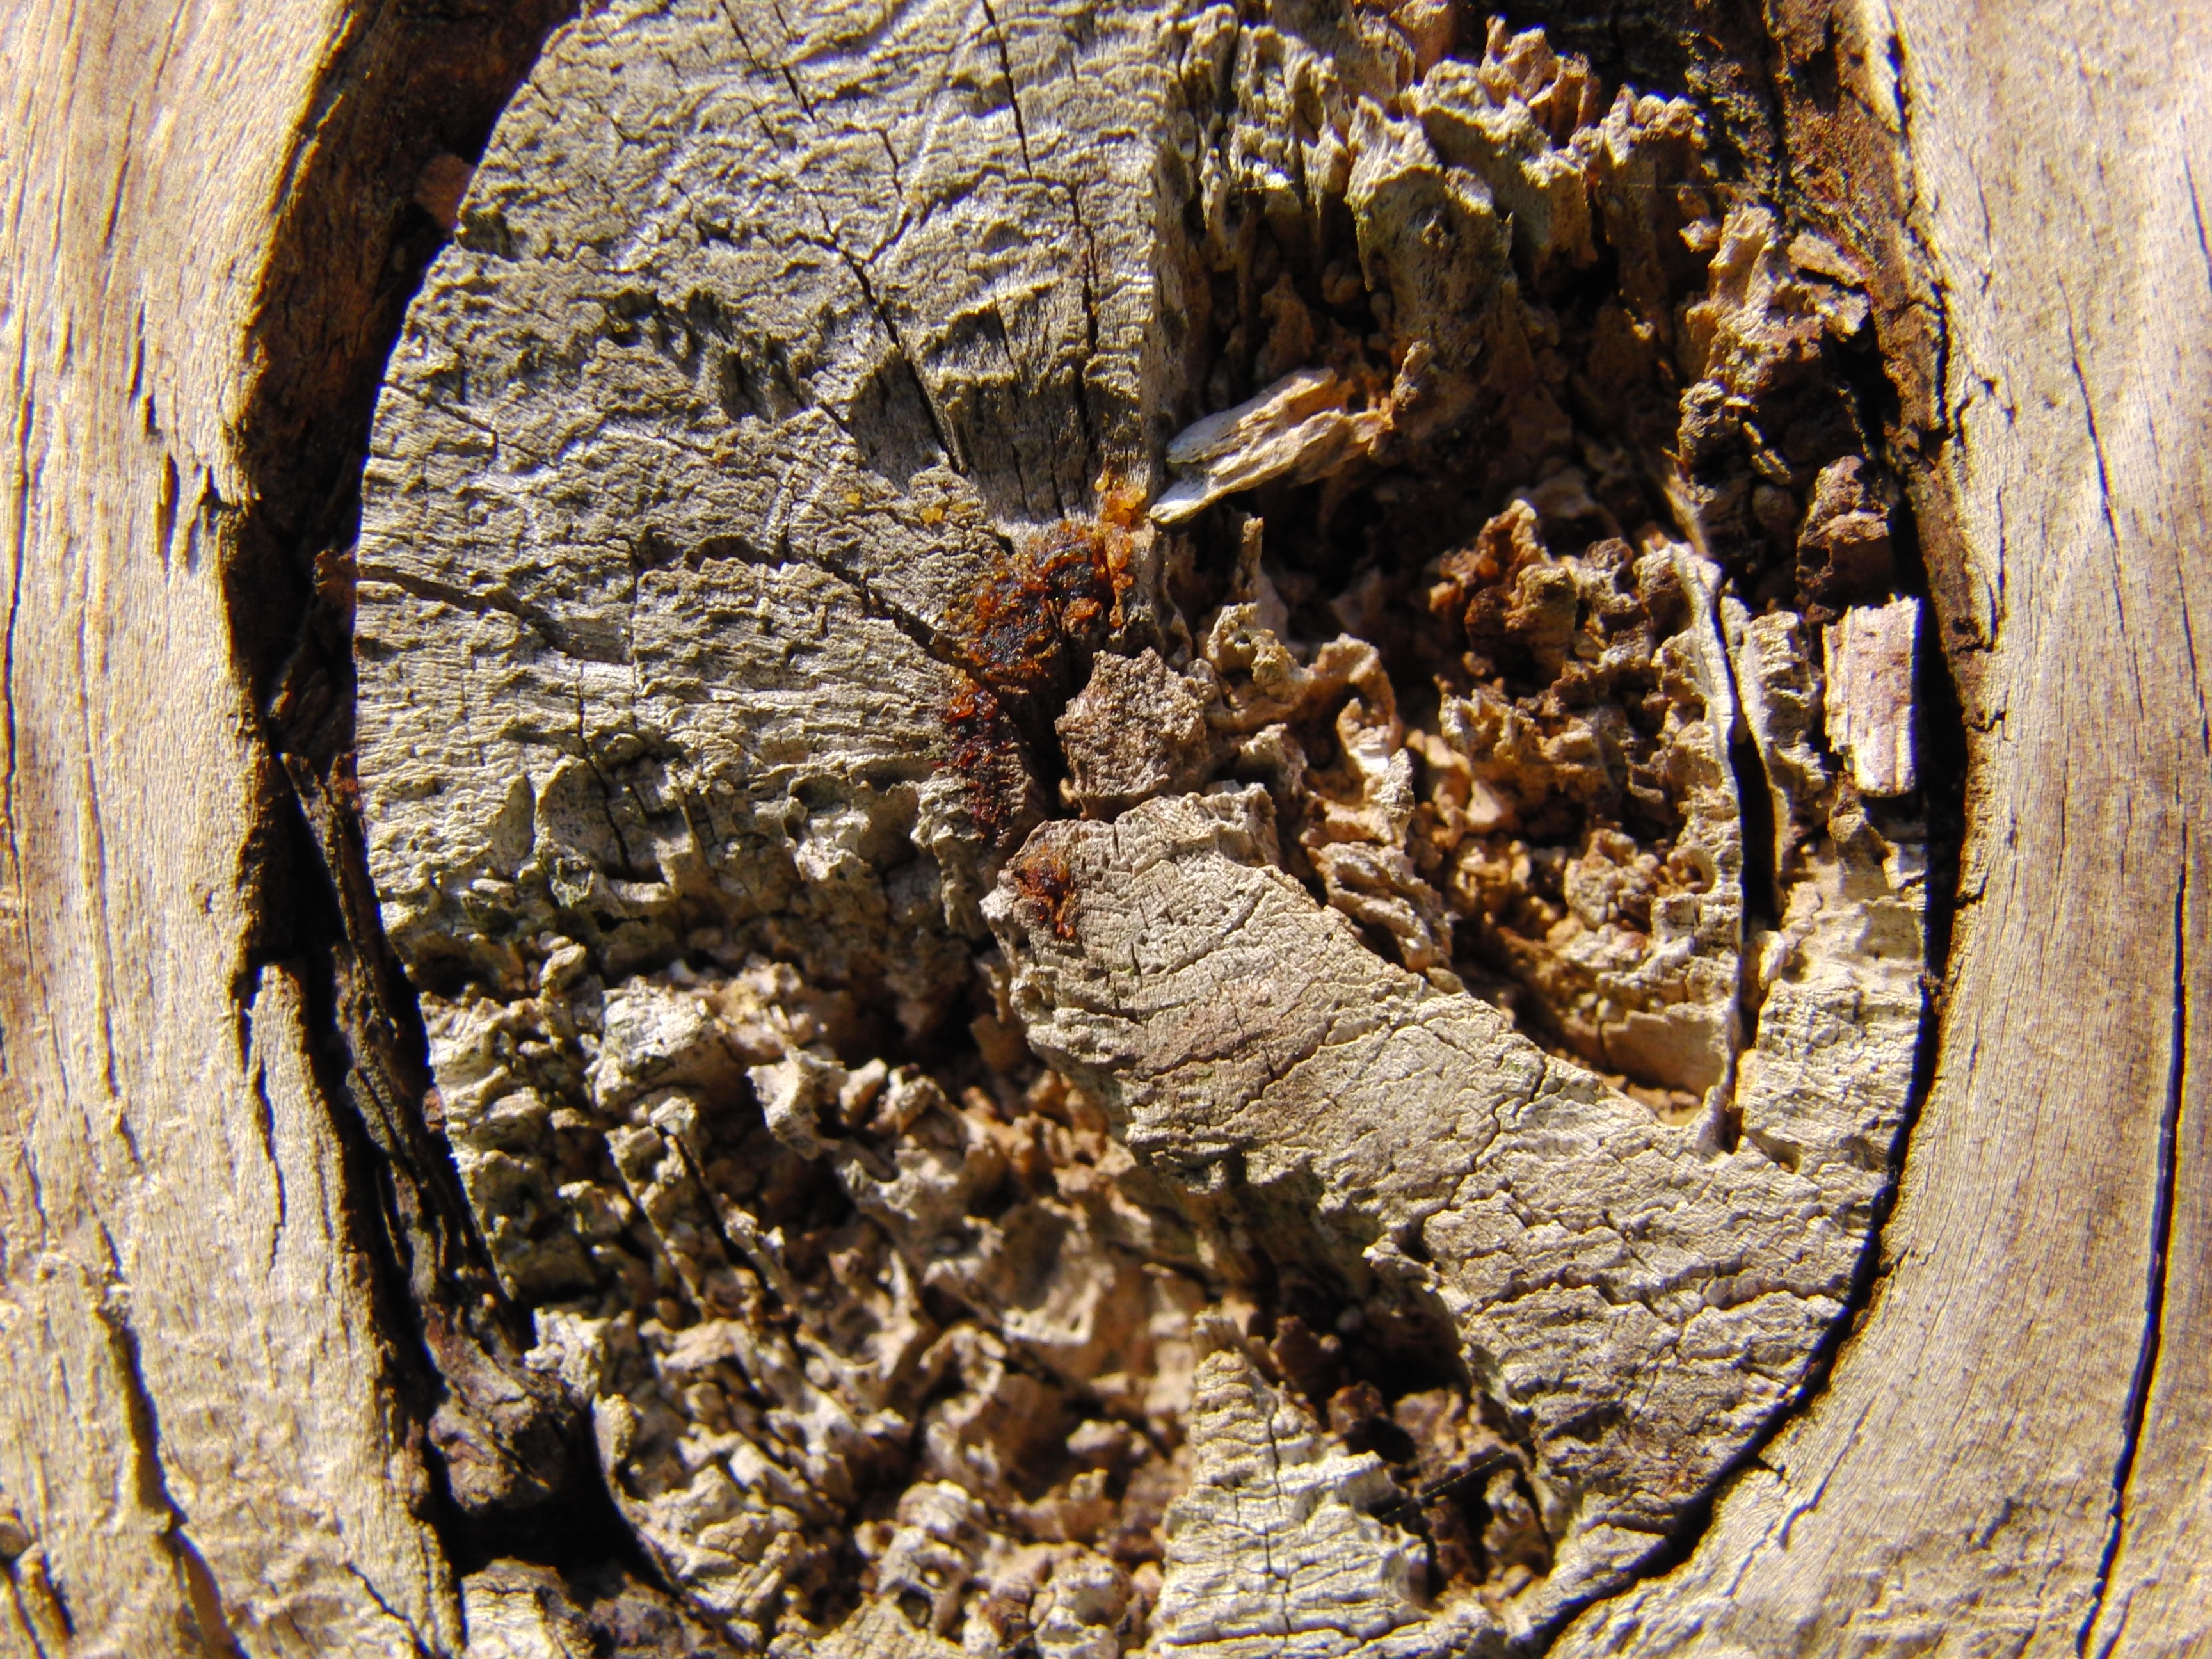
tree, nature, wood, texture, leaf, trunk, old, dark, wildlife, pattern, insect, natural, brown, soil, grunge, fauna, invertebrate, surface, textured, geology, wooden, knot, ancient history, woody plant